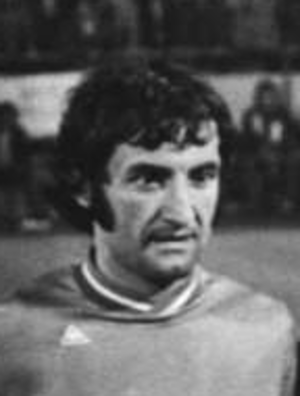
Photo de Gérard Farison en 1976.
Gérard Farison est un footballeur international français, né le 15 mars 1944 à Terrenoire dans le département de la Loire. Il joue au poste d'arrière gauche du milieu des années 1960 au début des années 1980 et réalise toute sa carrière à l'AS Saint-Étienne.